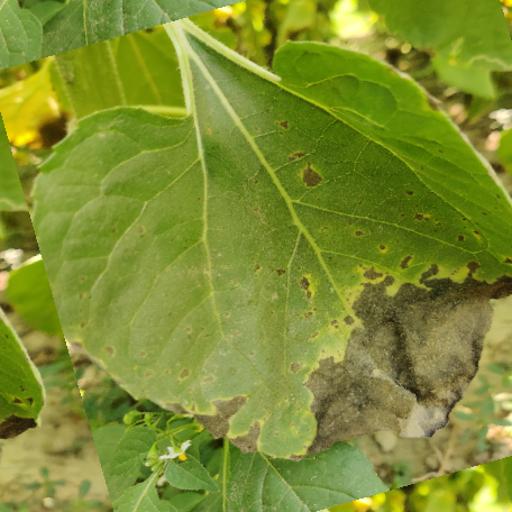
Label: Leaf_scars